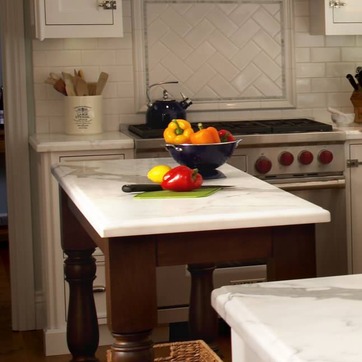
Material: food